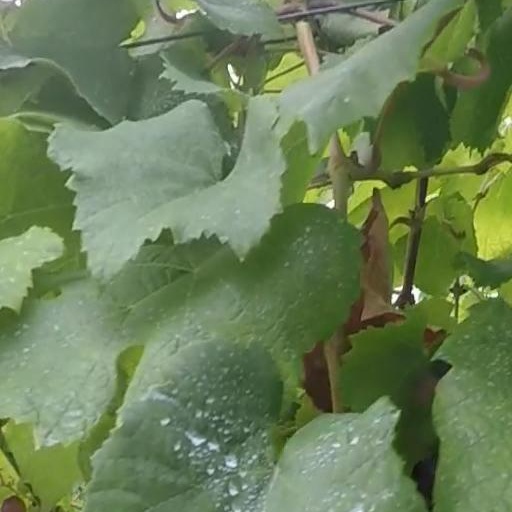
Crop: grape